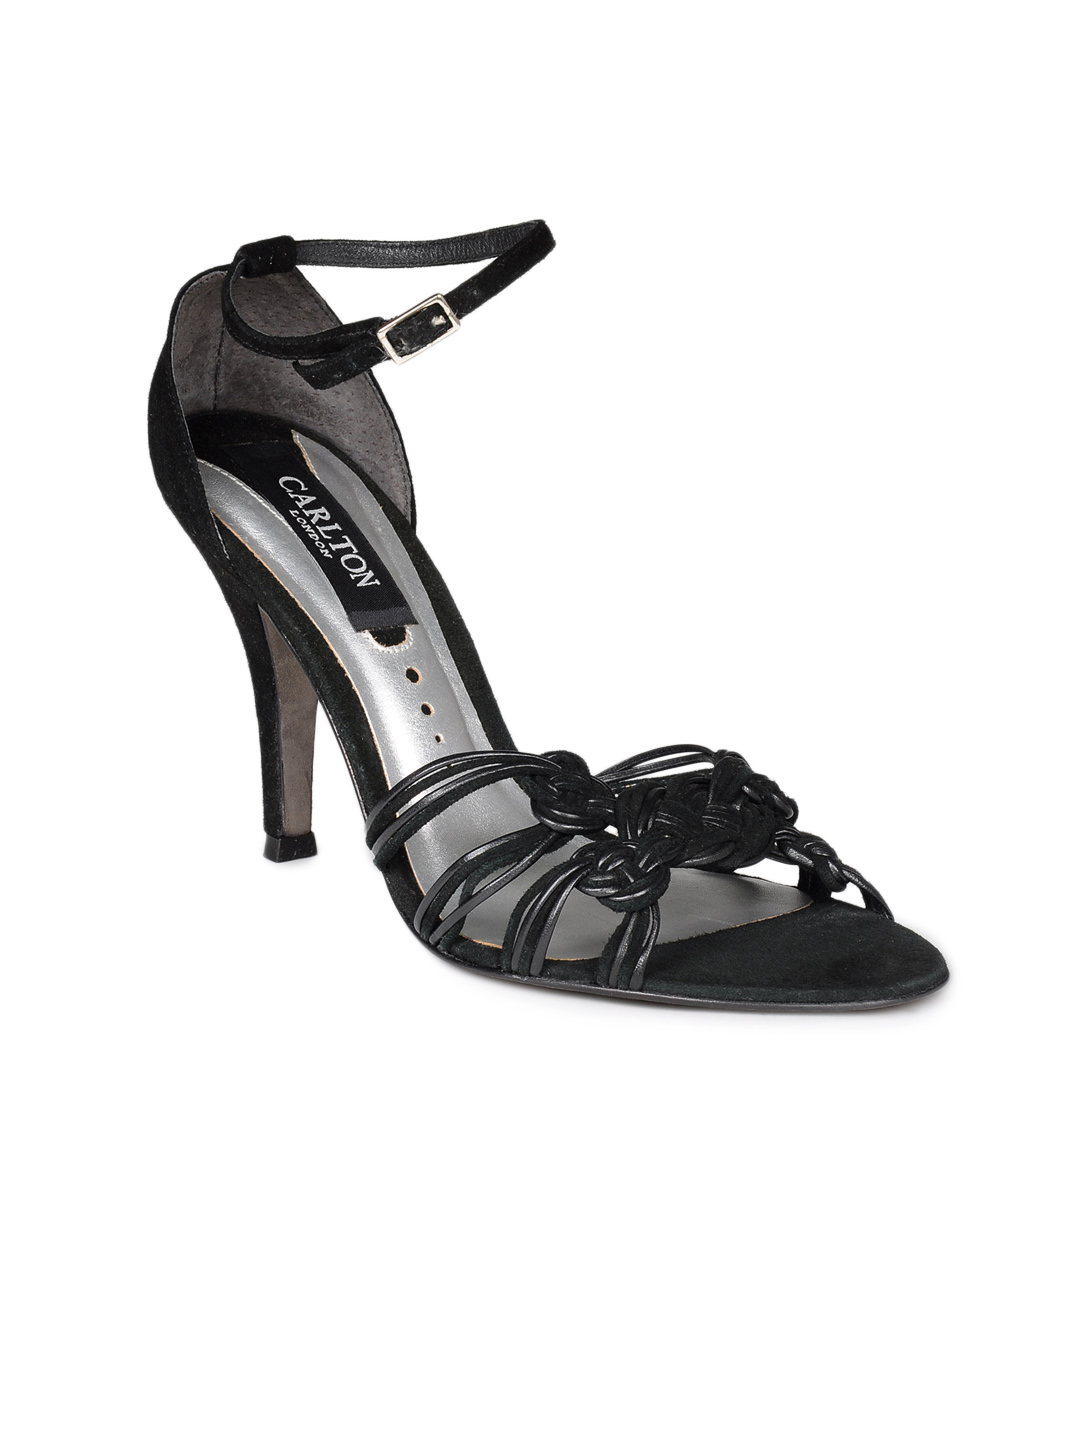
Carlton London Women Black Heels
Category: Footwear / Shoes / Heels
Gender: Women
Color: Black
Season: Winter 2012
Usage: Casual